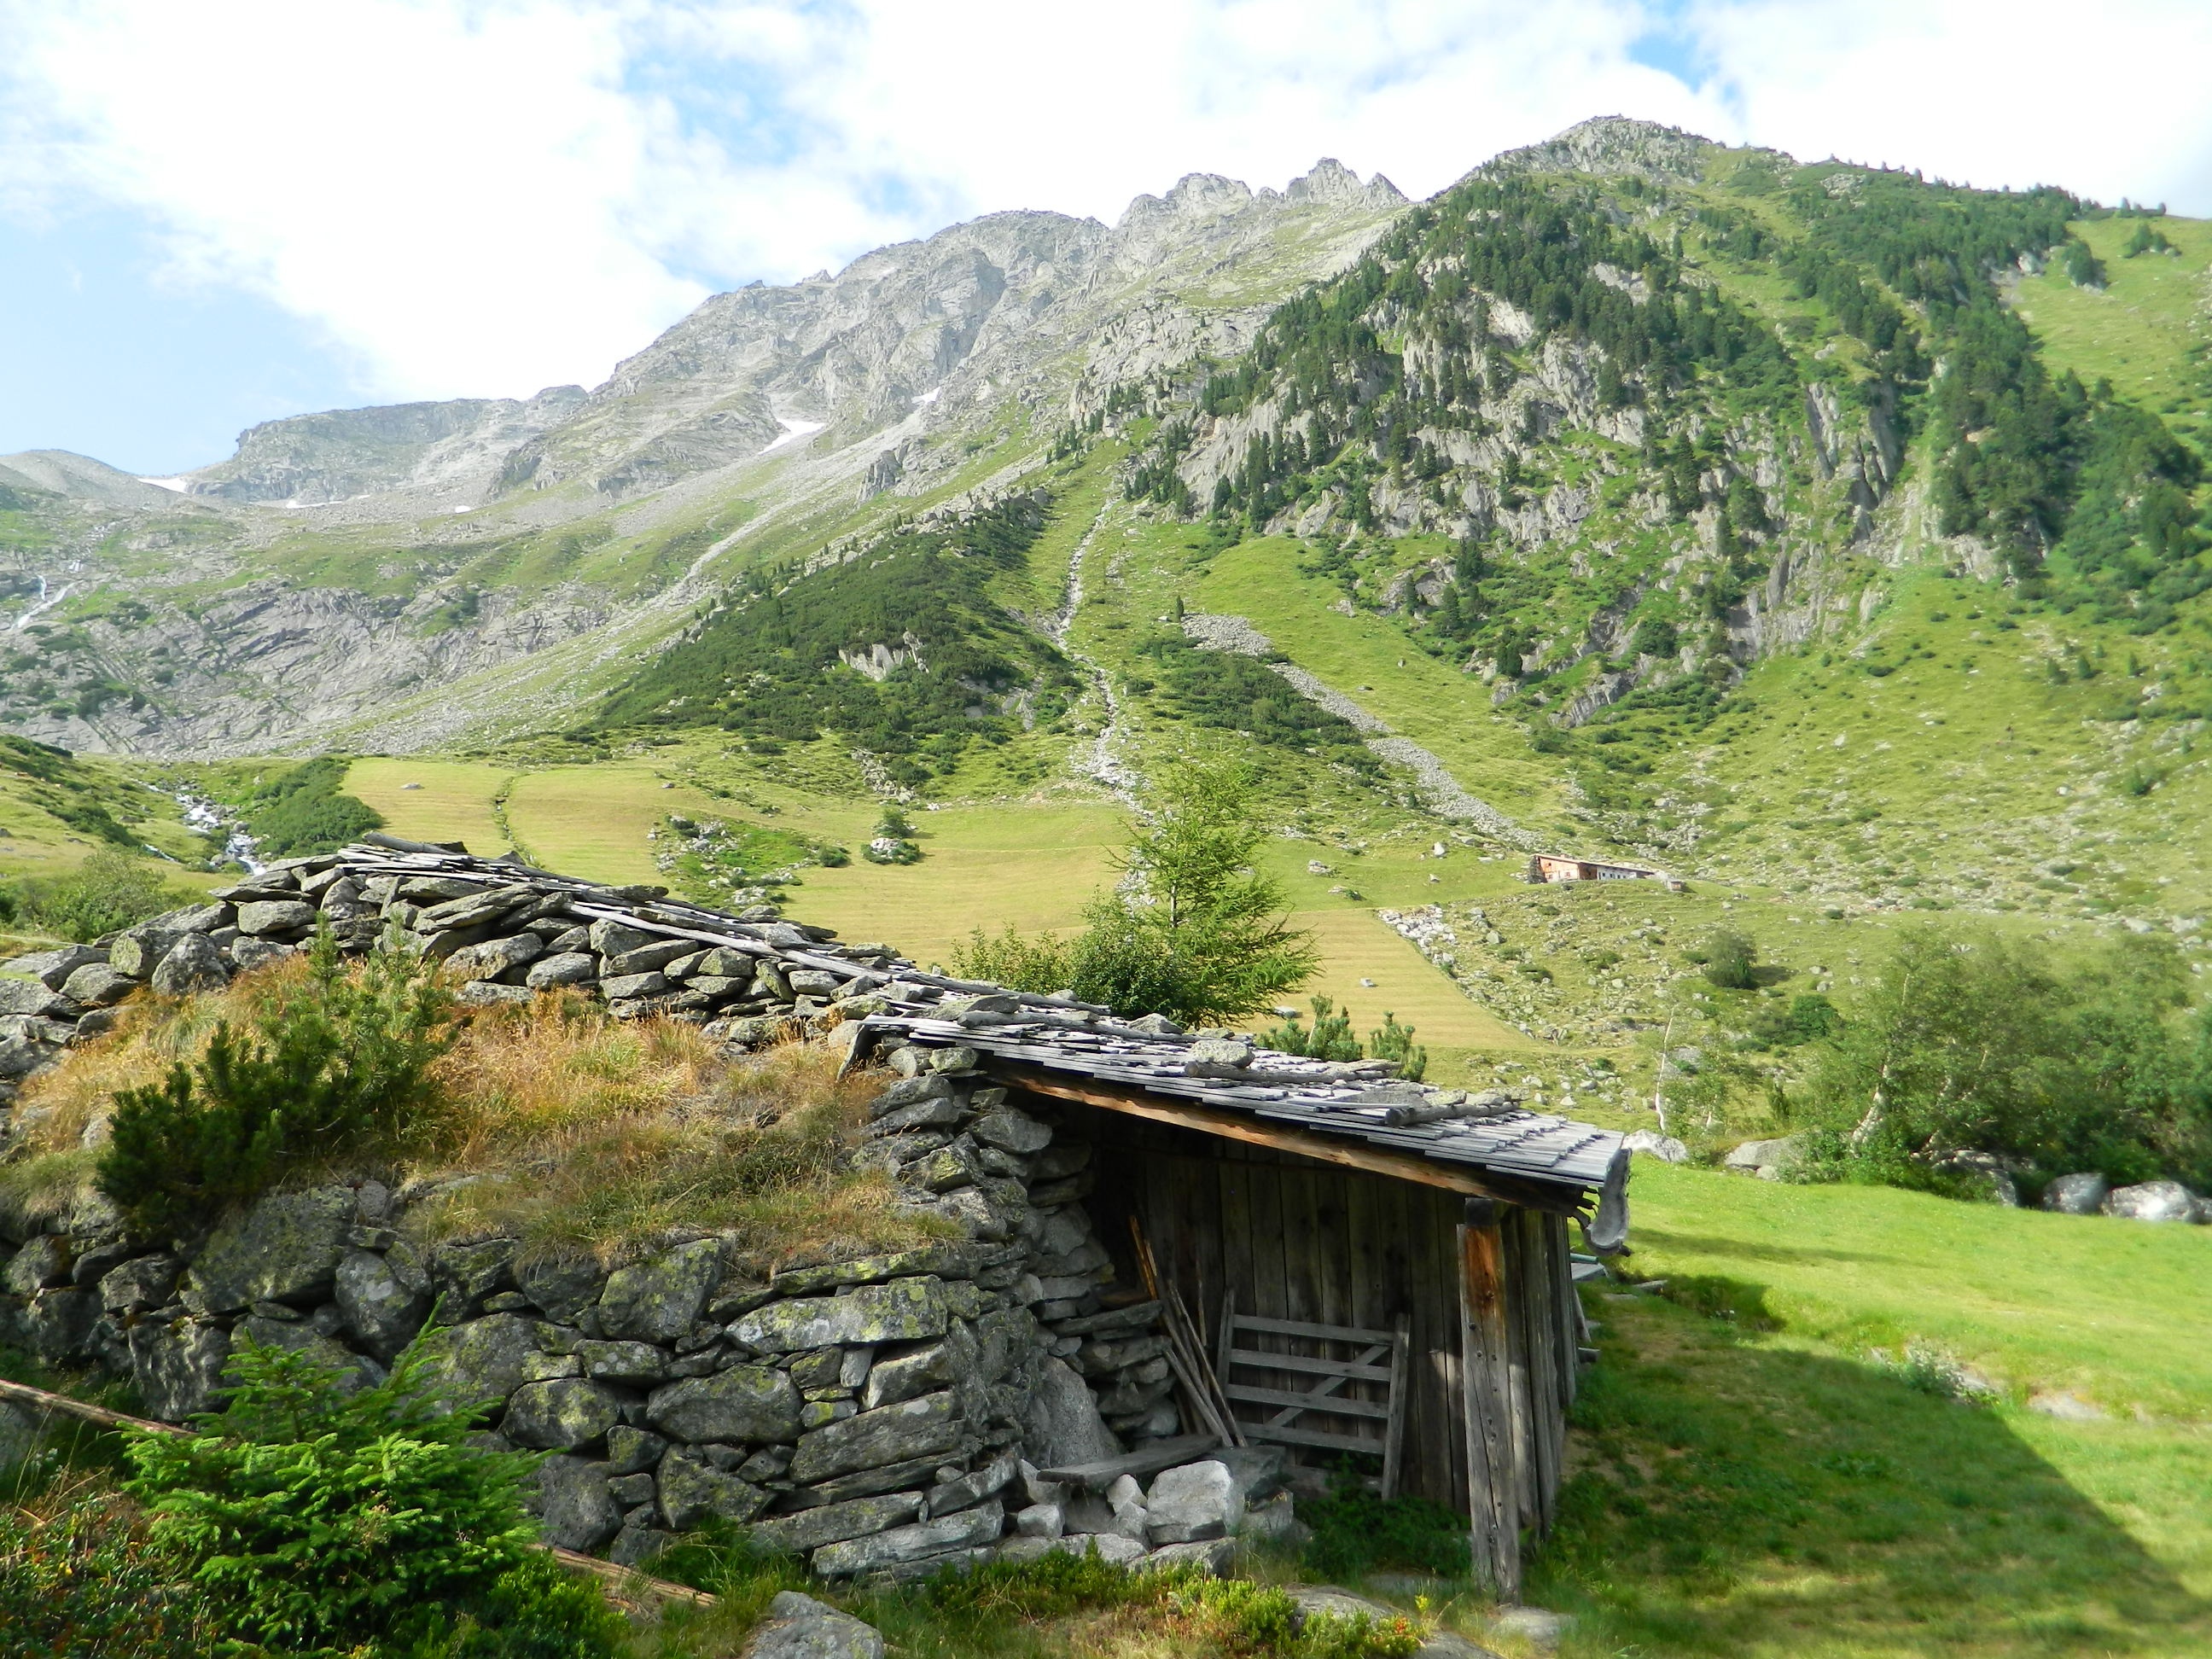
forest, mountain, trail, house, hill, valley, mountain range, hut, village, tourism, highland, ridge, mountains, alps, plateau, chalet, breeding, peace of mind, rural area, mountain pass, drevenica, herdsman, mountainous landforms, geological phenomenon